Jelling stone ship

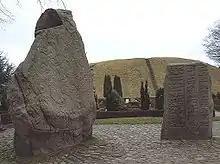
South mound at Jelling, under which remains of one end of the stone ship were found; in the foreground, the Jelling stones

The Jelling stone ship is a stone ship, the longest known to have existed, remains of which lie under the two royal barrows at Jelling, Denmark.